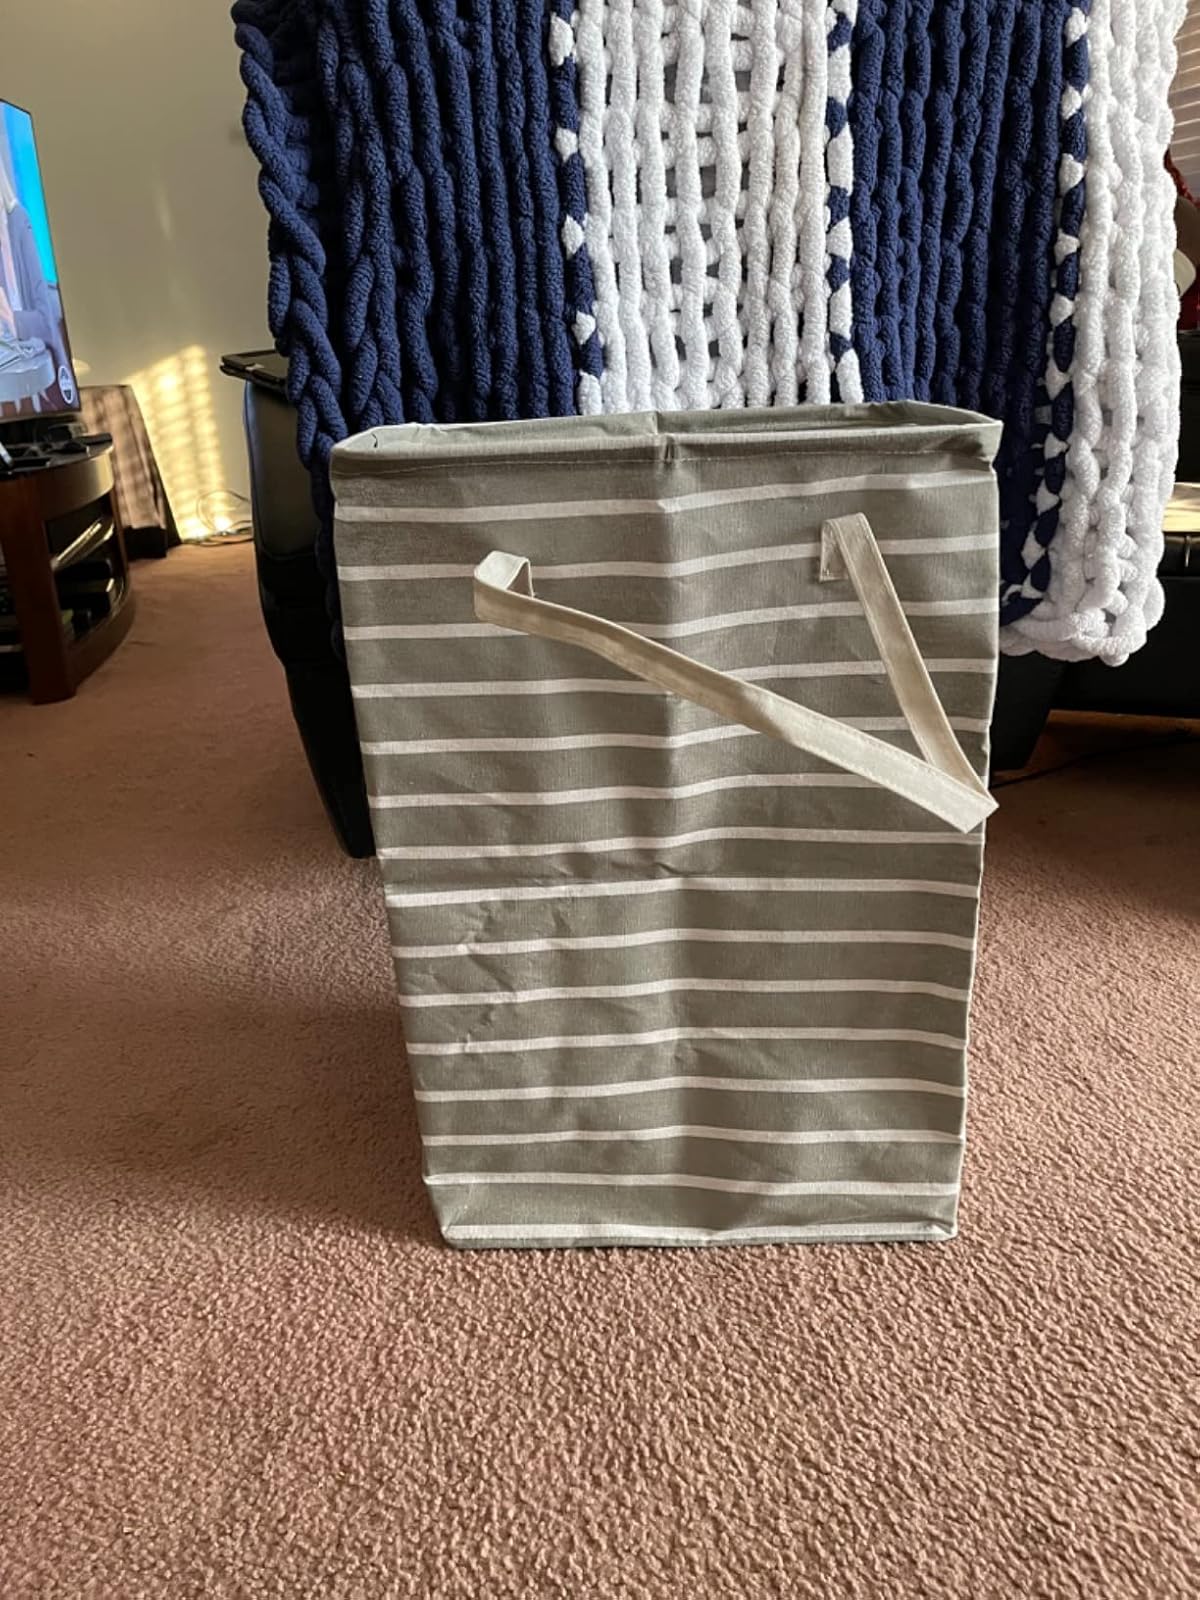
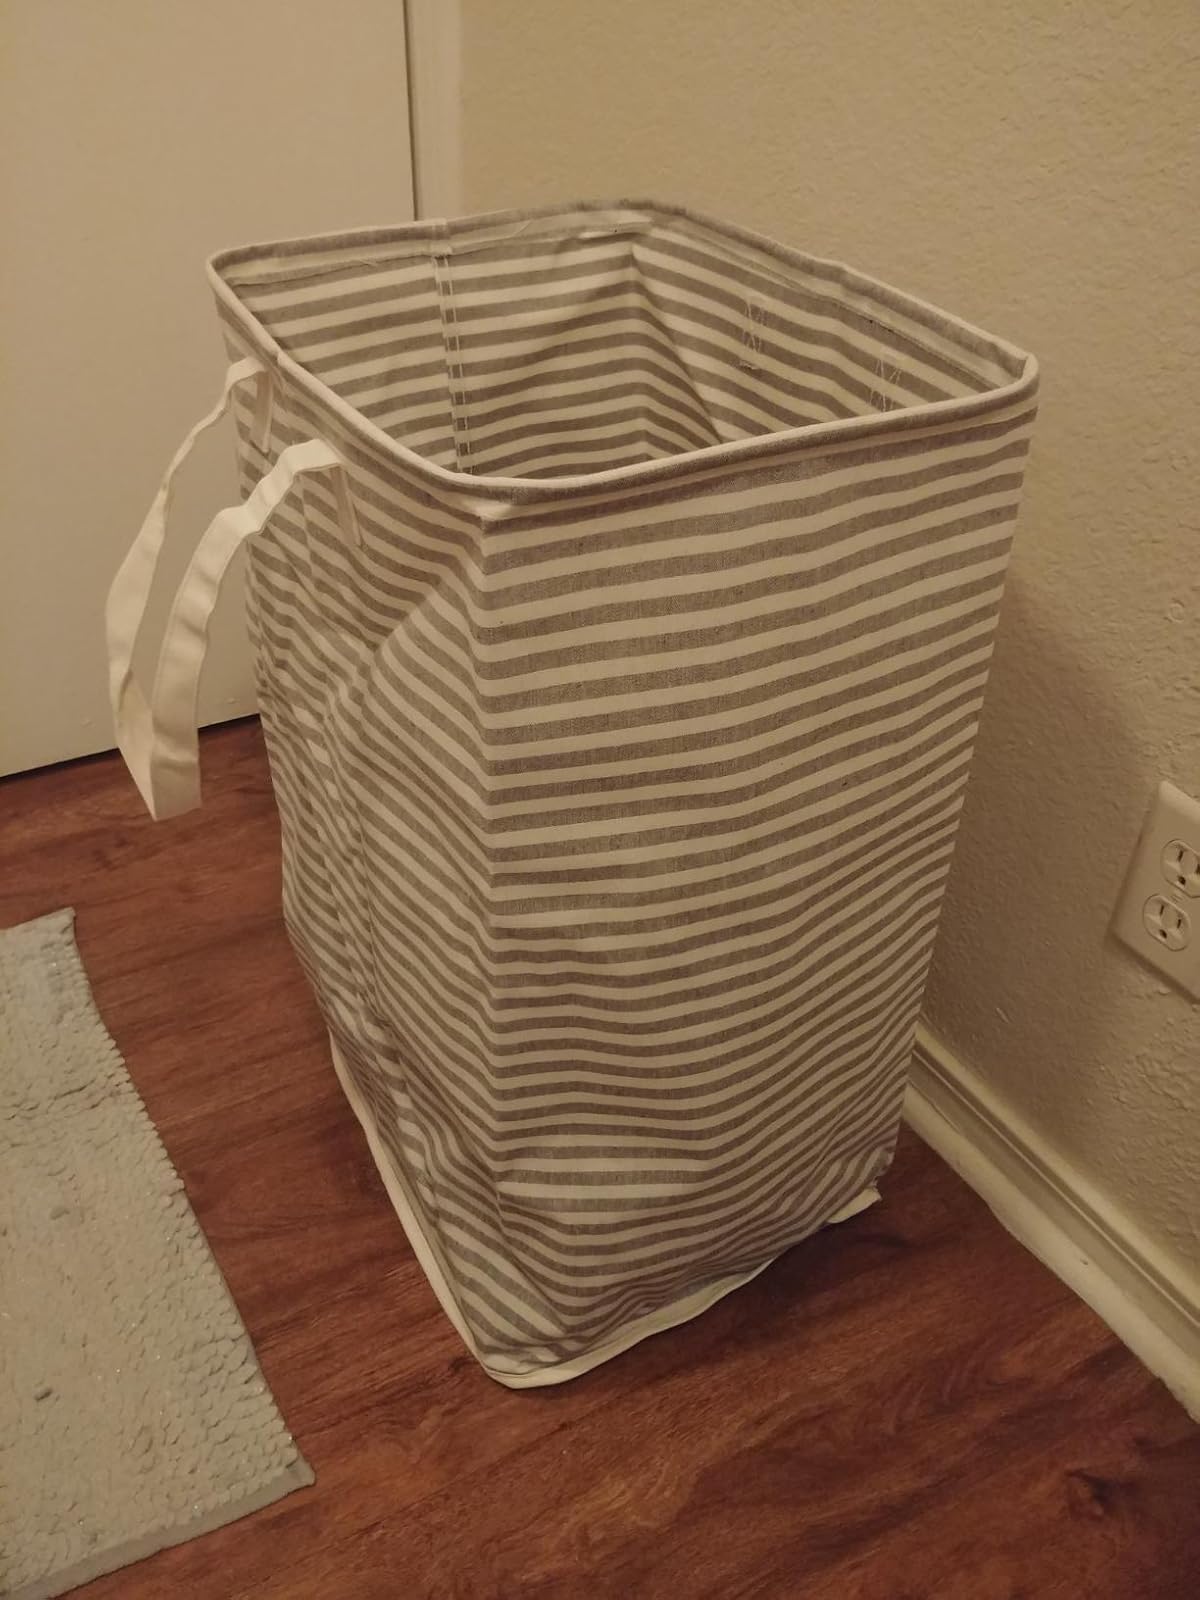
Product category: items_hamper
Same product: no